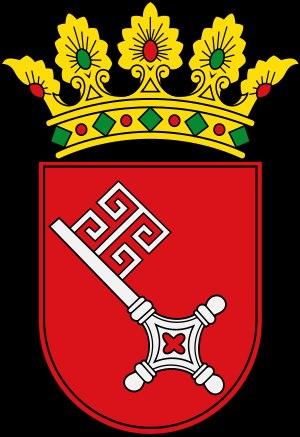
La croix hanséatique est une décoration allemande de trois villes hanséatiques de Brême, Hambourg et Lübeck, décernée lors de la Première Guerre mondiale. Chaque ville-État a établi sa propre version de la croix, mais les critères de conception et d'attribution ont été similaires pour chacun.